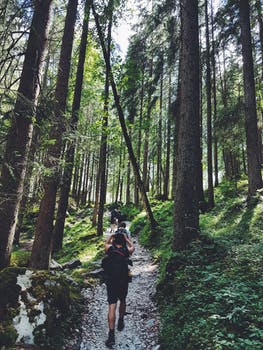
Label: No Watermark